Iran

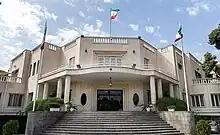
The entrance to Presidential Administration palace (Pasteur), the cabinet's meeting place, and President's office

On 1 October 2024, Iran launched 180 ballistic missiles at Israel in retaliation for assassinations of Ismail Haniyeh, Hassan Nasrallah and Abbas Nilforoushan. On 27 October, Israel struck Iranian military sites. In May 2025, the Iranian government ordered the mass deportation of an estimated 4 million Afghan migrants and refugees who were living in Iran.